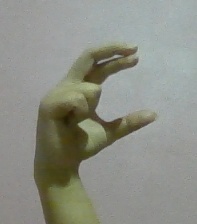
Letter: thal